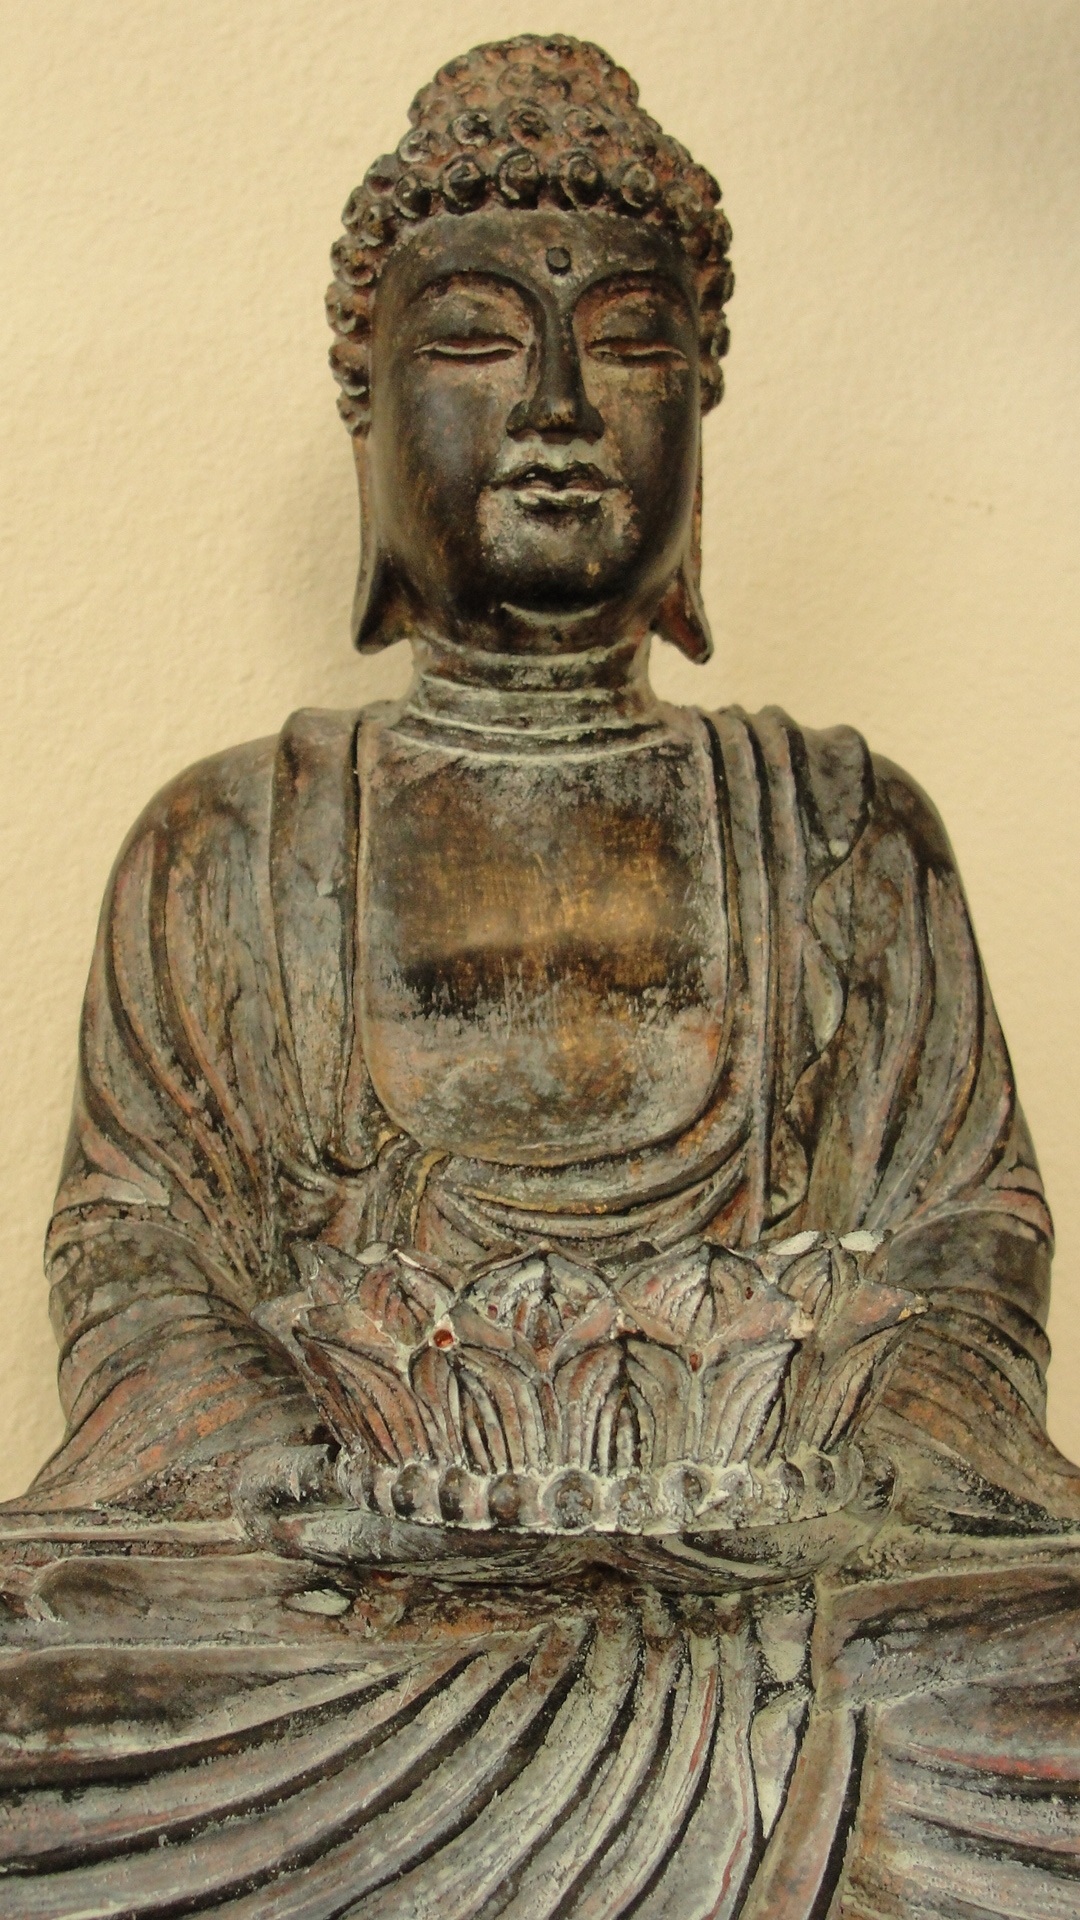
monument, statue, peace, buddhism, religion, zen, spiritual, sculpture, art, meditation, temple, buddha, prayer, carving, spirituality, archaeological site, stone carving, gautama buddha, ancient history, classical sculpture